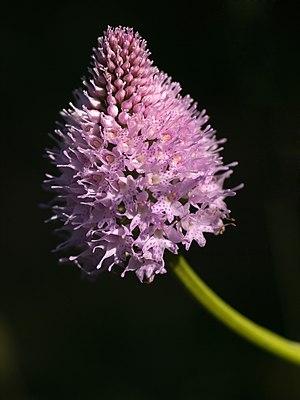
Trausteinera est un genre d'orchidées terrestres, comptant deux espèces :